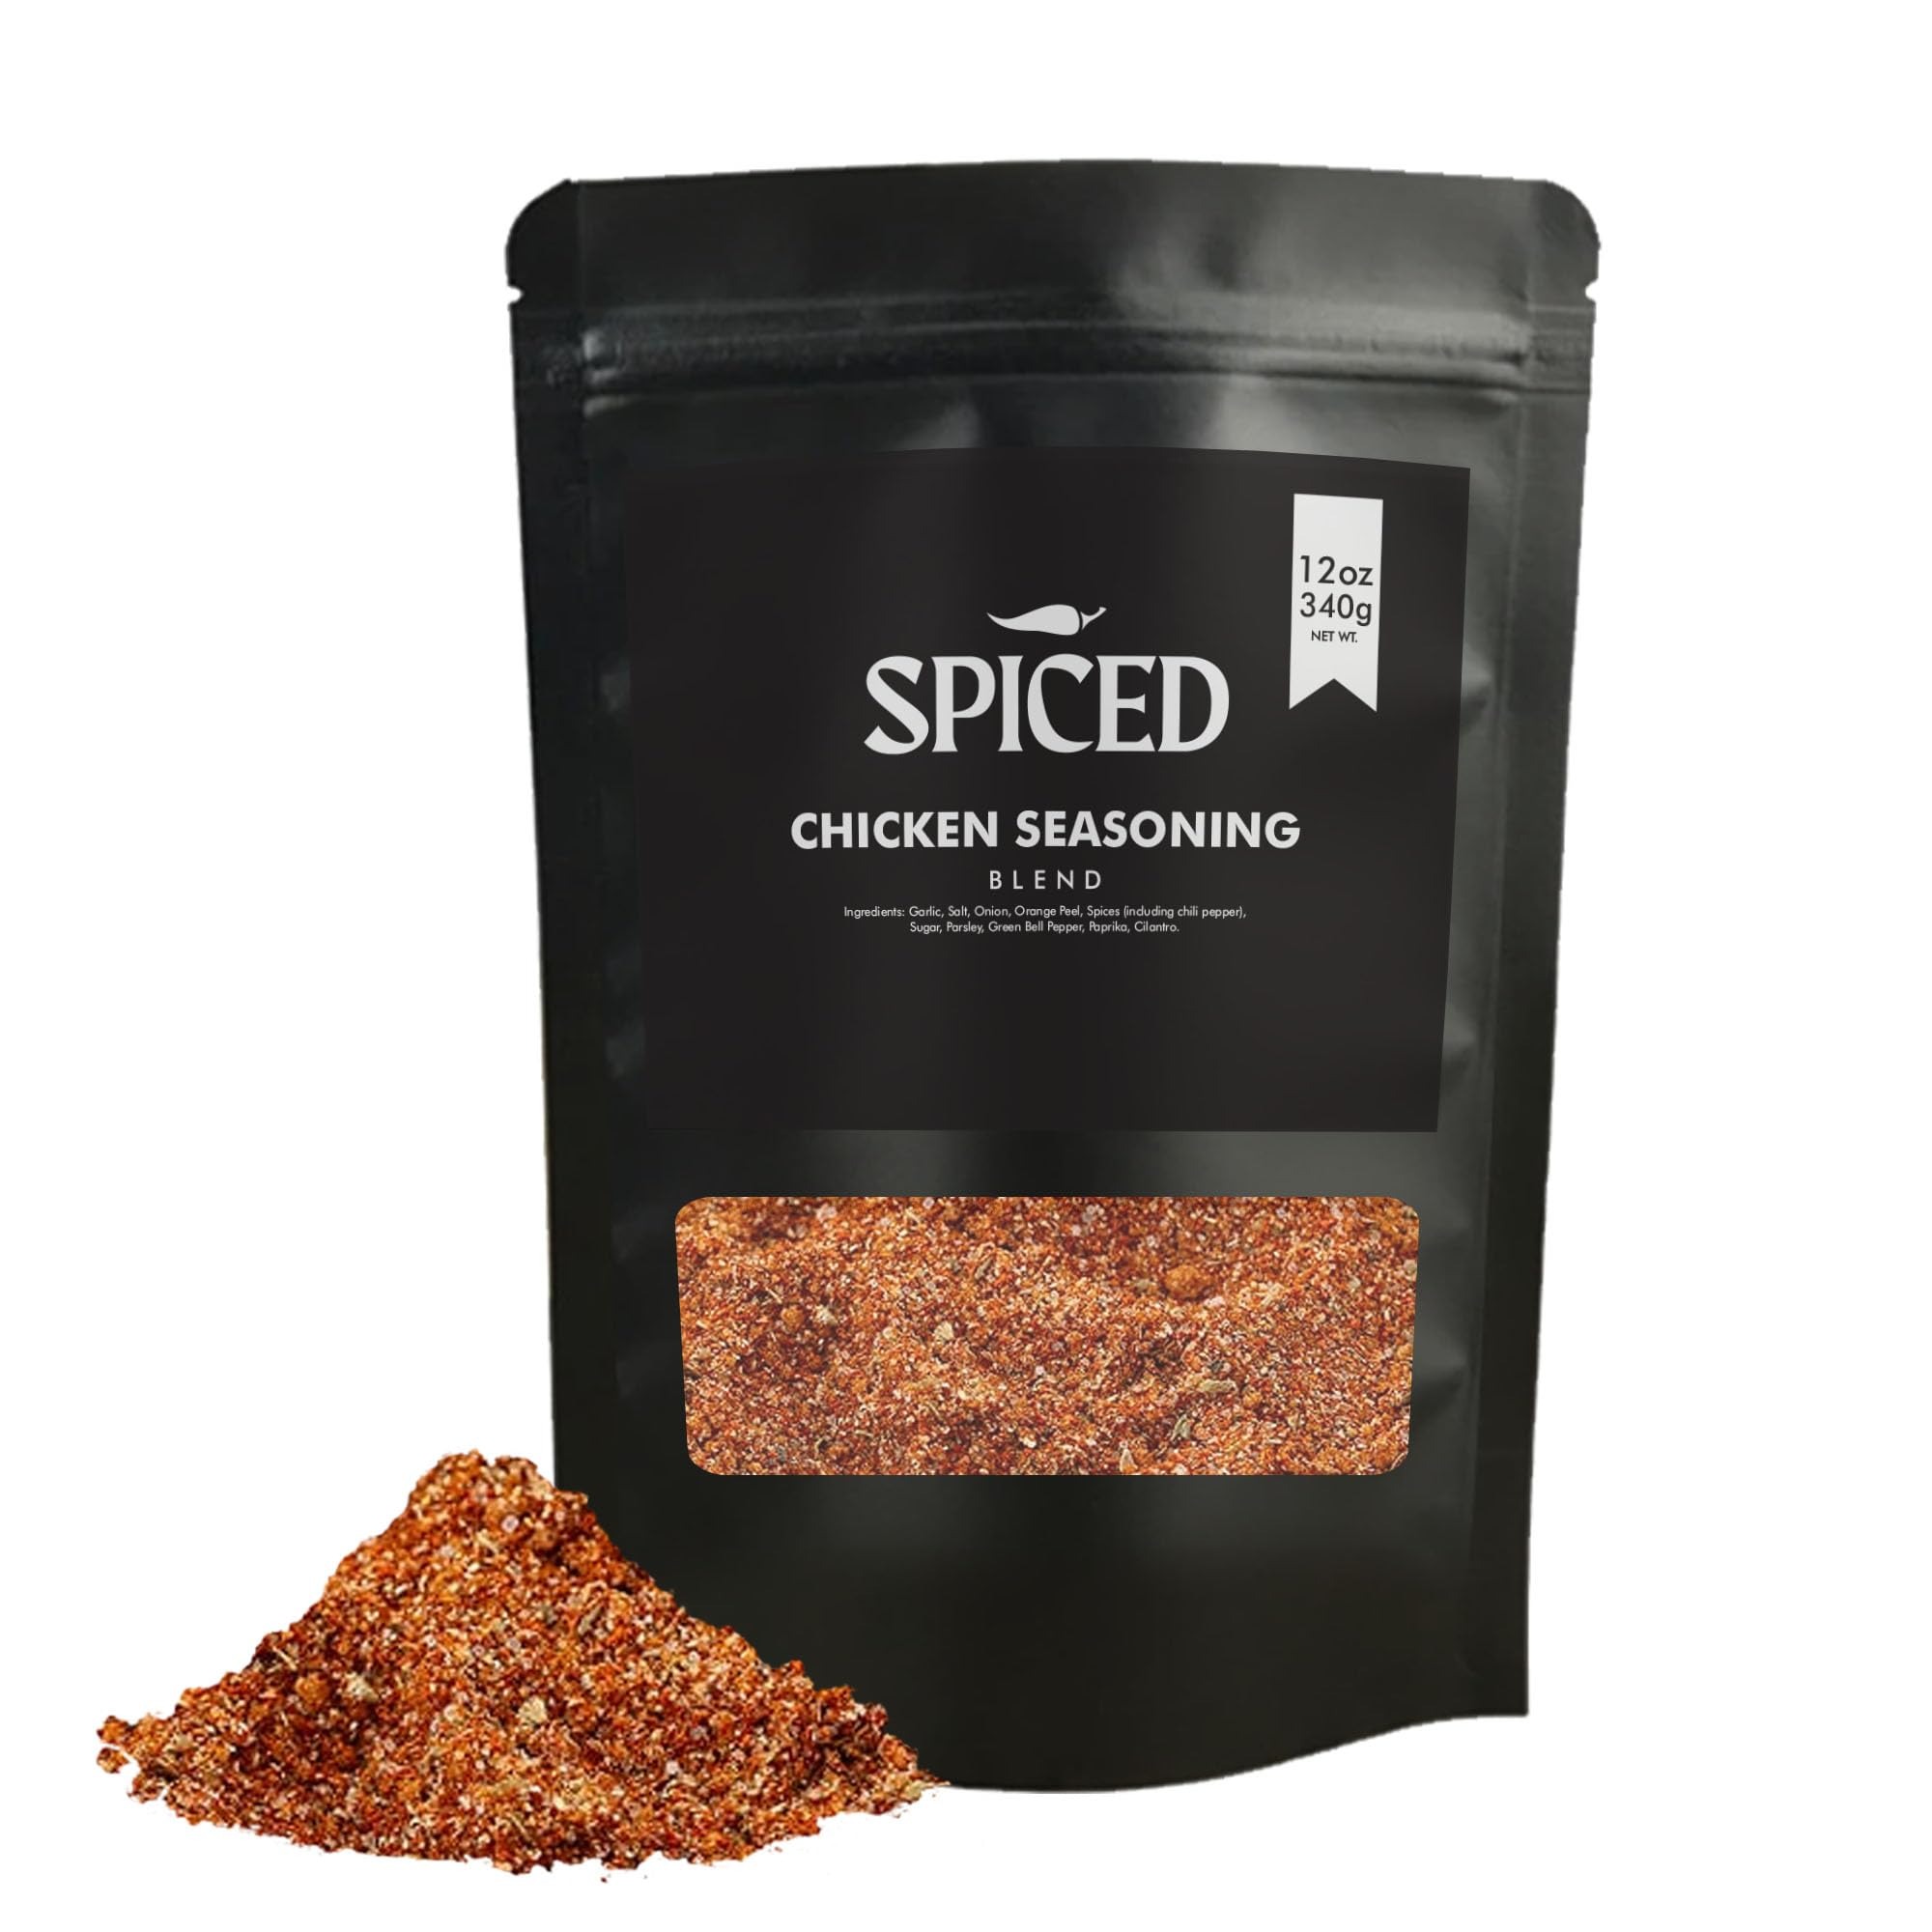
Item Name: SPICED Chicken Seasoning Blend, 12 Oz of Ground Chicken Seasoning in Closable Bag for Cooking, Great for Roasting, Grilling and Even Baking Your Favorite Poultry
Bullet Point 1: Chicken seasoning blend is a mixture of spices and herbs that is used to add flavor to chicken dishes. It typically includes a combination of salt, paprika, onion powder, garlic powder, and other spices
Bullet Point 2: Our chicken seasoning blends are designed to complement the natural flavor of chicken and add depth and complexity to the taste.
Bullet Point 3: Add delicious flavor to your chicken dishes with our all-purpose chicken seasoning blend. Made with a blend of savory spices and herbs, this seasoning will enhance the natural taste of your chicken and bring your dishes to life.
Bullet Point 4: Chicken seasoning blend can be used in a variety of dishes to add flavor to chicken. Even if its roast, grilled, friend and even baked. You can use it to any dishes that inlcludes chicken.
Bullet Point 5: Our Chicken Seasoning Powder is Made with 100% Natural Ingredients, Non-GMO, No Preservatives or MSG and Certified Kosher. It Tastes Good Too.
Product Description: Looking to add some extra flavor to your chicken dishes? Look no further! Our all-purpose chicken seasoning blend is here to save the day. Made with a blend of savory spices and herbs, this seasoning will bring your chicken dishes to the next level. The combination of paprika, onion powder, garlic powder, thyme, oregano, and basil creates a delicious and aromatic flavor that will complement the natural taste of your chicken. Use it to season grilled, roasted, or baked chicken for a delicious and aromatic meal every time. Or, mix it with some oil or melted butter to create a marinade for added moisture and flavor. You can even use it to add flavor to chicken stir-fries, tacos, soups, and pasta dishes. With its versatility and delicious flavor, this chicken seasoning blend is sure to become a staple in your kitchen. So why wait? Try it out today and experience the magic for yourself!
Value: 12.0
Unit: Ounce

Price: 9.99